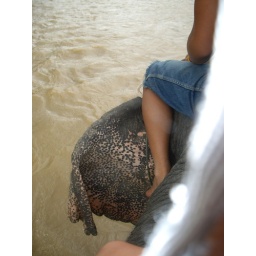
3 girls and a guide riding on a elephant in a river